Fluffy (footwear)

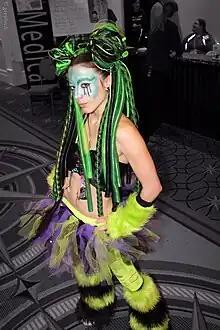
A girl in a cyber outfit wearing green and black furry leg warmers

A fluffy, also known as a furry leg warmer or furry boot cover, is a type of footwear fashion accessory. It is a variation on a leg warmer normally made out of faux fur that covers the user's main footwear. It is commonly associated with cybergoth fashion and the rave scene. Fluffies originated in the Ibiza rave scene of the mid-to-late-1990s, where podium dancers wore them during their performances.